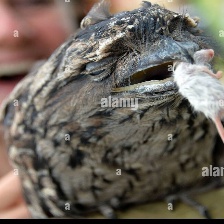
Species: TAWNY FROGMOUTH
Scientific name: PODARGUS STRIGOIDES